Turkish Kurdistan

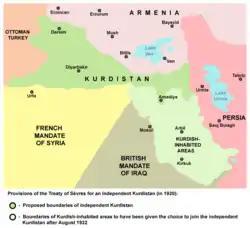
Provisions of the Treaty of Sèvres for an independent Kurdistan (in 1920).

The Ottoman government began to assert its authority in the region in the early 19th century. Concerned with independent-mindedness of Kurdish principalities, Ottomans sought to curb their influence and bring them under the control of the central government in Constantinople. However, removal from power of these hereditary principalities led to more instability in the region from the 1840s onwards. In their place, sufi sheiks and religious orders rose to prominence and spread their influence throughout the region. One of the prominent Sufi leaders was "Sheikh Ubeydalla Nahri", who began a revolt in the region between Lakes Van and Urmia. The area under his control covered both Ottoman and Qajar territories. Shaikh Ubaidalla is regarded as one of the earliest leaders who pursued modern nationalist ideas among Kurds. In a letter to a British Vice-Consul, he declared: "the Kurdish nation is a people apart. . . we want our affairs to be in our hands'.'